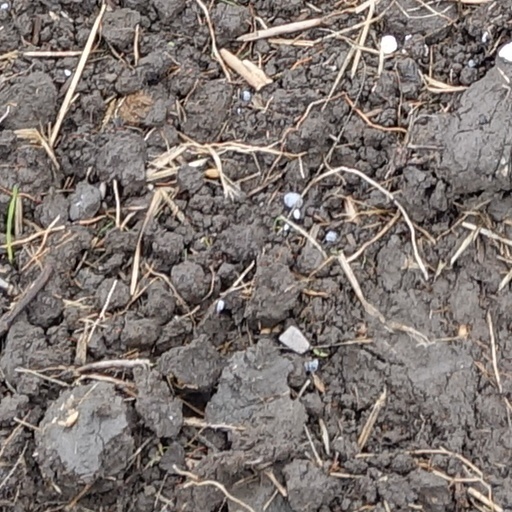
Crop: wheat